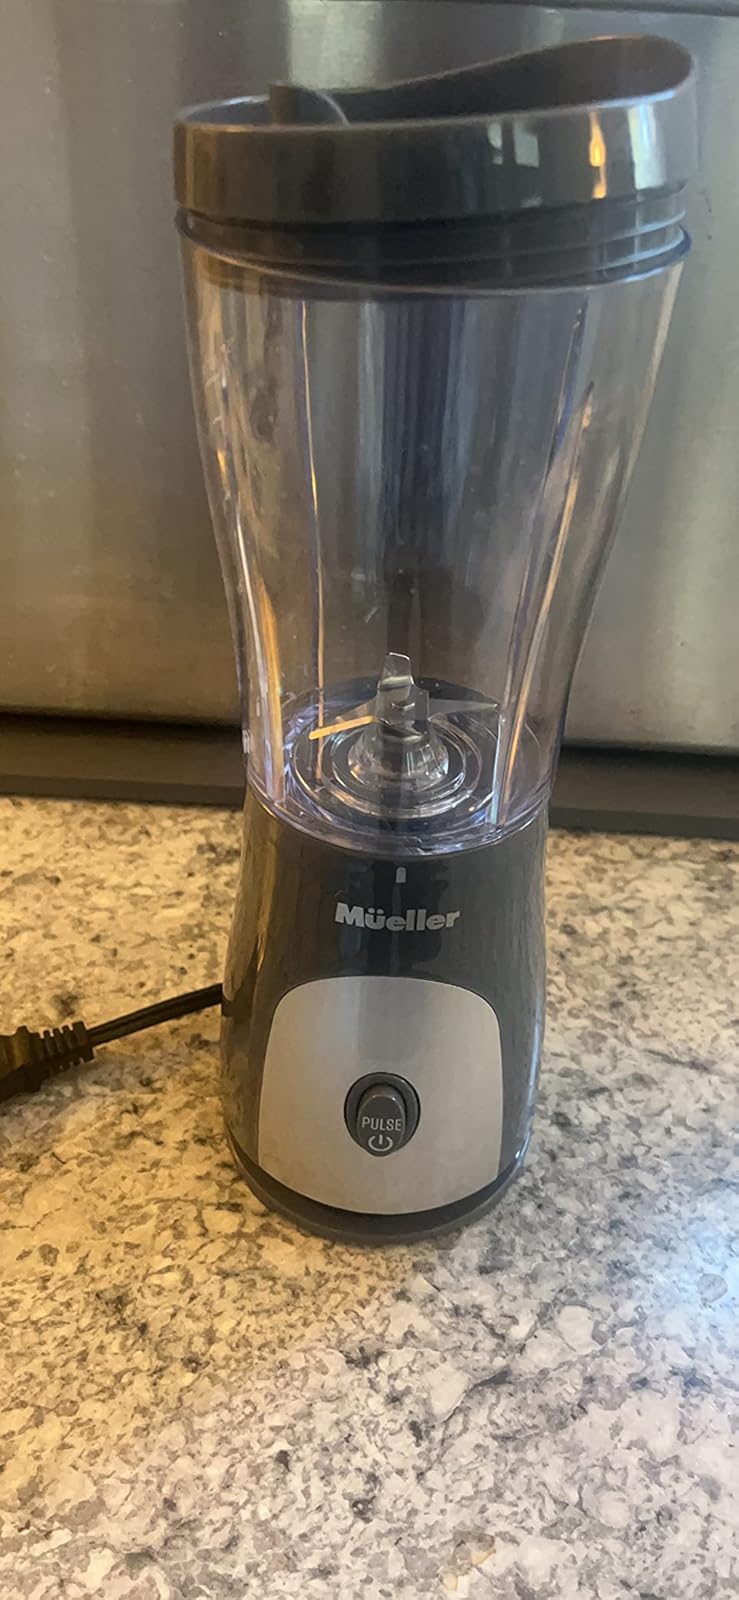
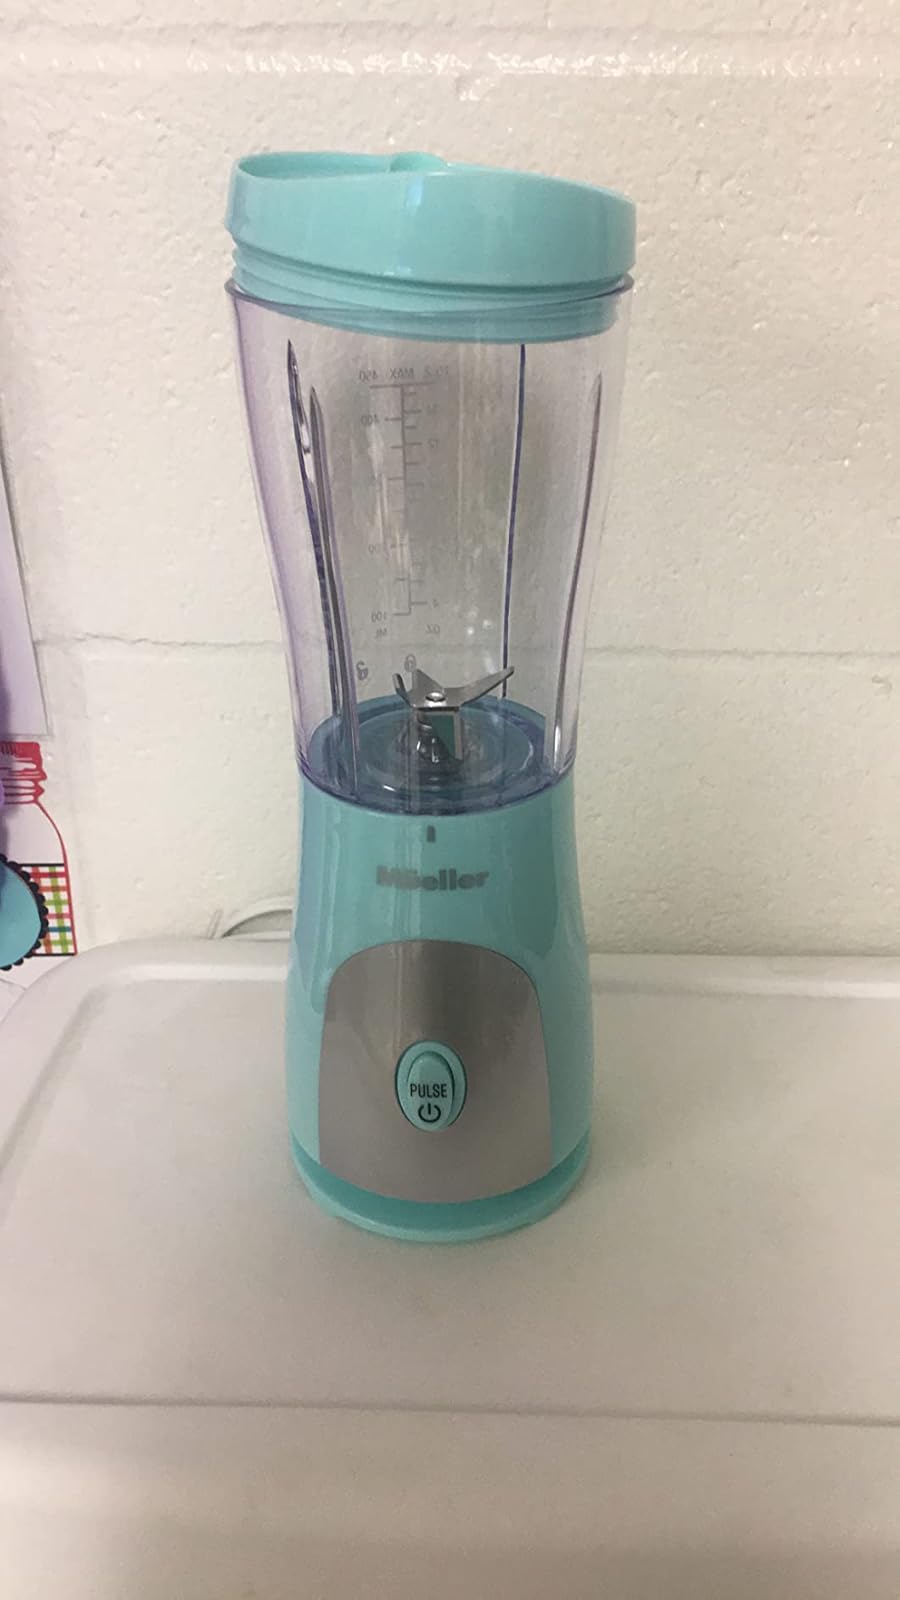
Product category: items_blender
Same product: no